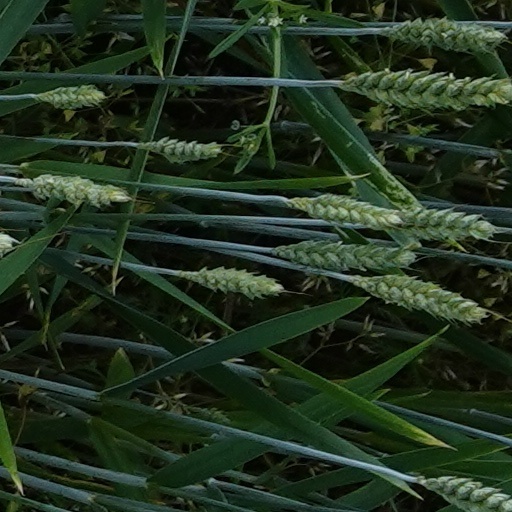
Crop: wheat